Ironworker

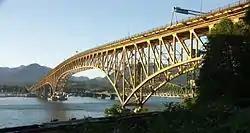
Building a bridge like this is a common ironworker job.

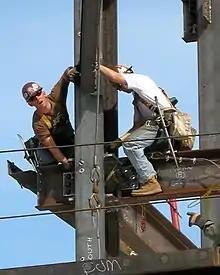
Two ironworkers at work

An ironworker is a tradesman who works in the iron-working industry. Ironworkers assemble the structural framework in accordance with engineered drawings and install the metal support pieces for new buildings. They also repair and renovate old structures using reinforced concrete and steel. Ironworkers may work on factories, steel mills, and utility plants.